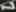
Number: 7